Wacław Sobieski

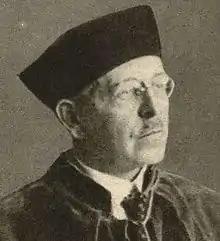
Waclaw Sobieski

Wacław Sobieski (October 26, 1872, in Lwów – April 3, 1935, in Kraków, Poland) was a Polish historian.